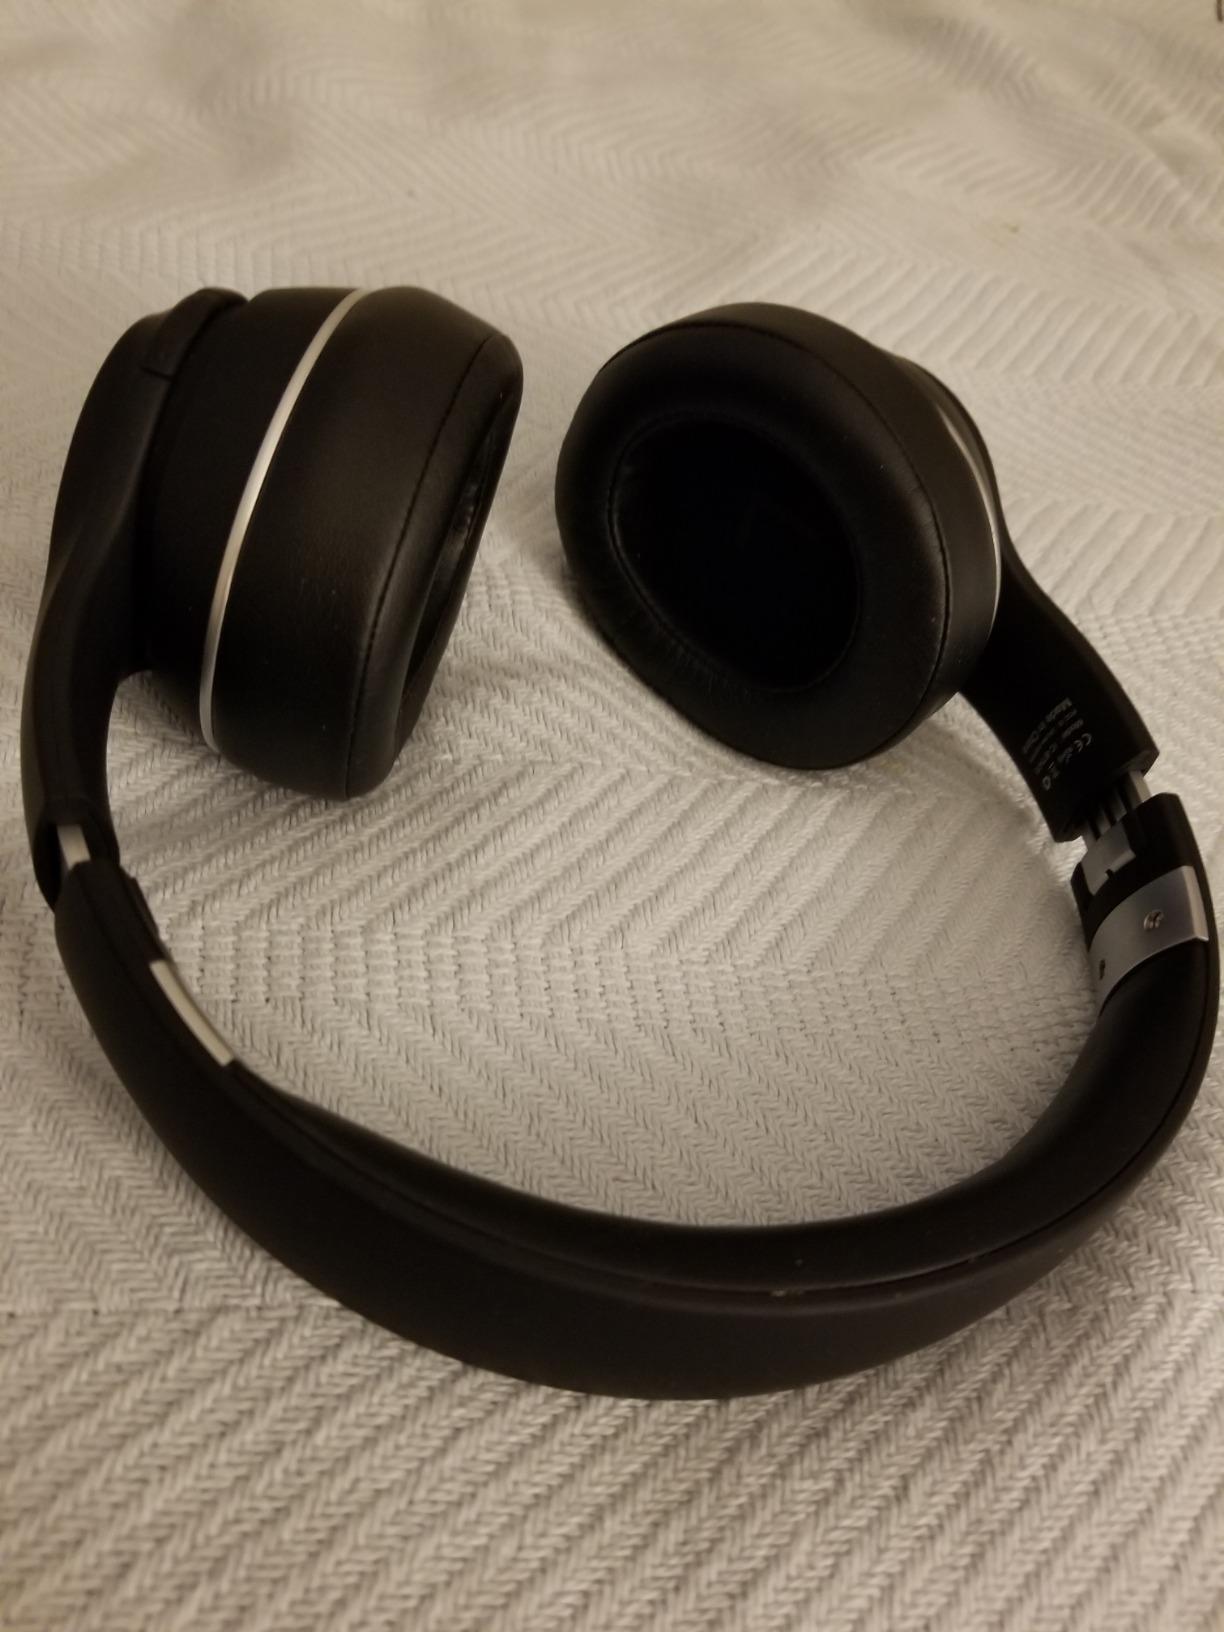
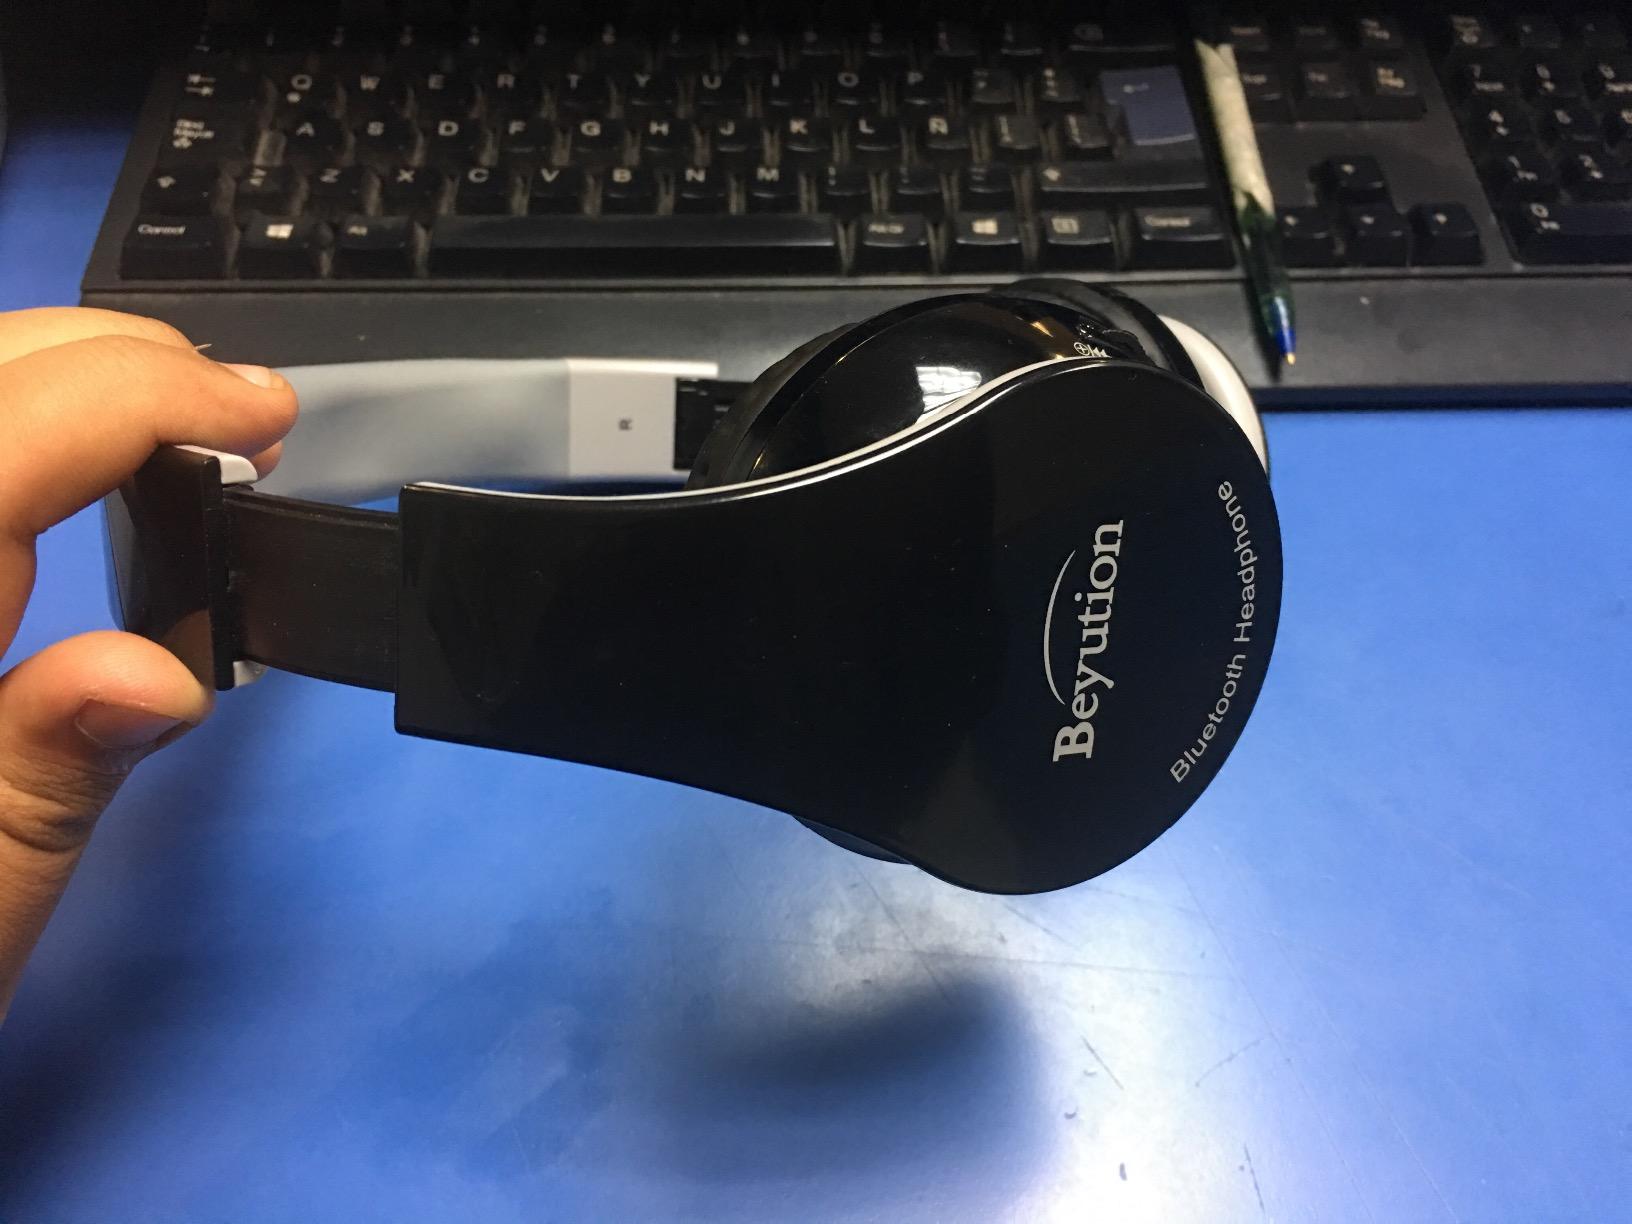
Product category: headphones
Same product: no